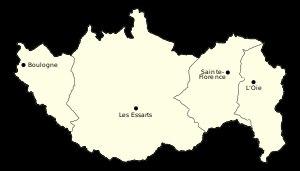
Essarts en Bocage est une commune du Centre-Ouest de la France, située dans le département de la Vendée, en région Pays de la Loire. Ses habitants sont appelés les Essartois.